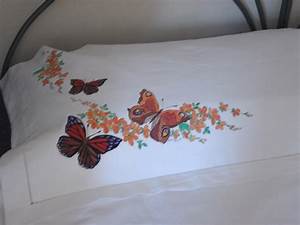
Label: farfalla